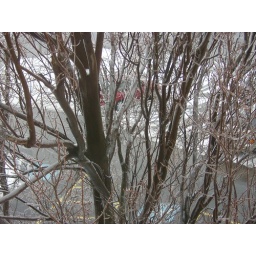
Ice built up on the tree outside my office window from the winter storm in N Kentucky.